Outpost (2008 film)

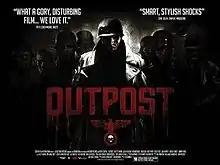
Theatrical poster

Outpost is a 2008 British war horror film, directed by Steve Barker and written by Rae Brunton, about a rough group of experienced mercenaries who find themselves fighting for their lives after being hired to take a mysterious businessman into the woods to locate a World War II-era military bunker.